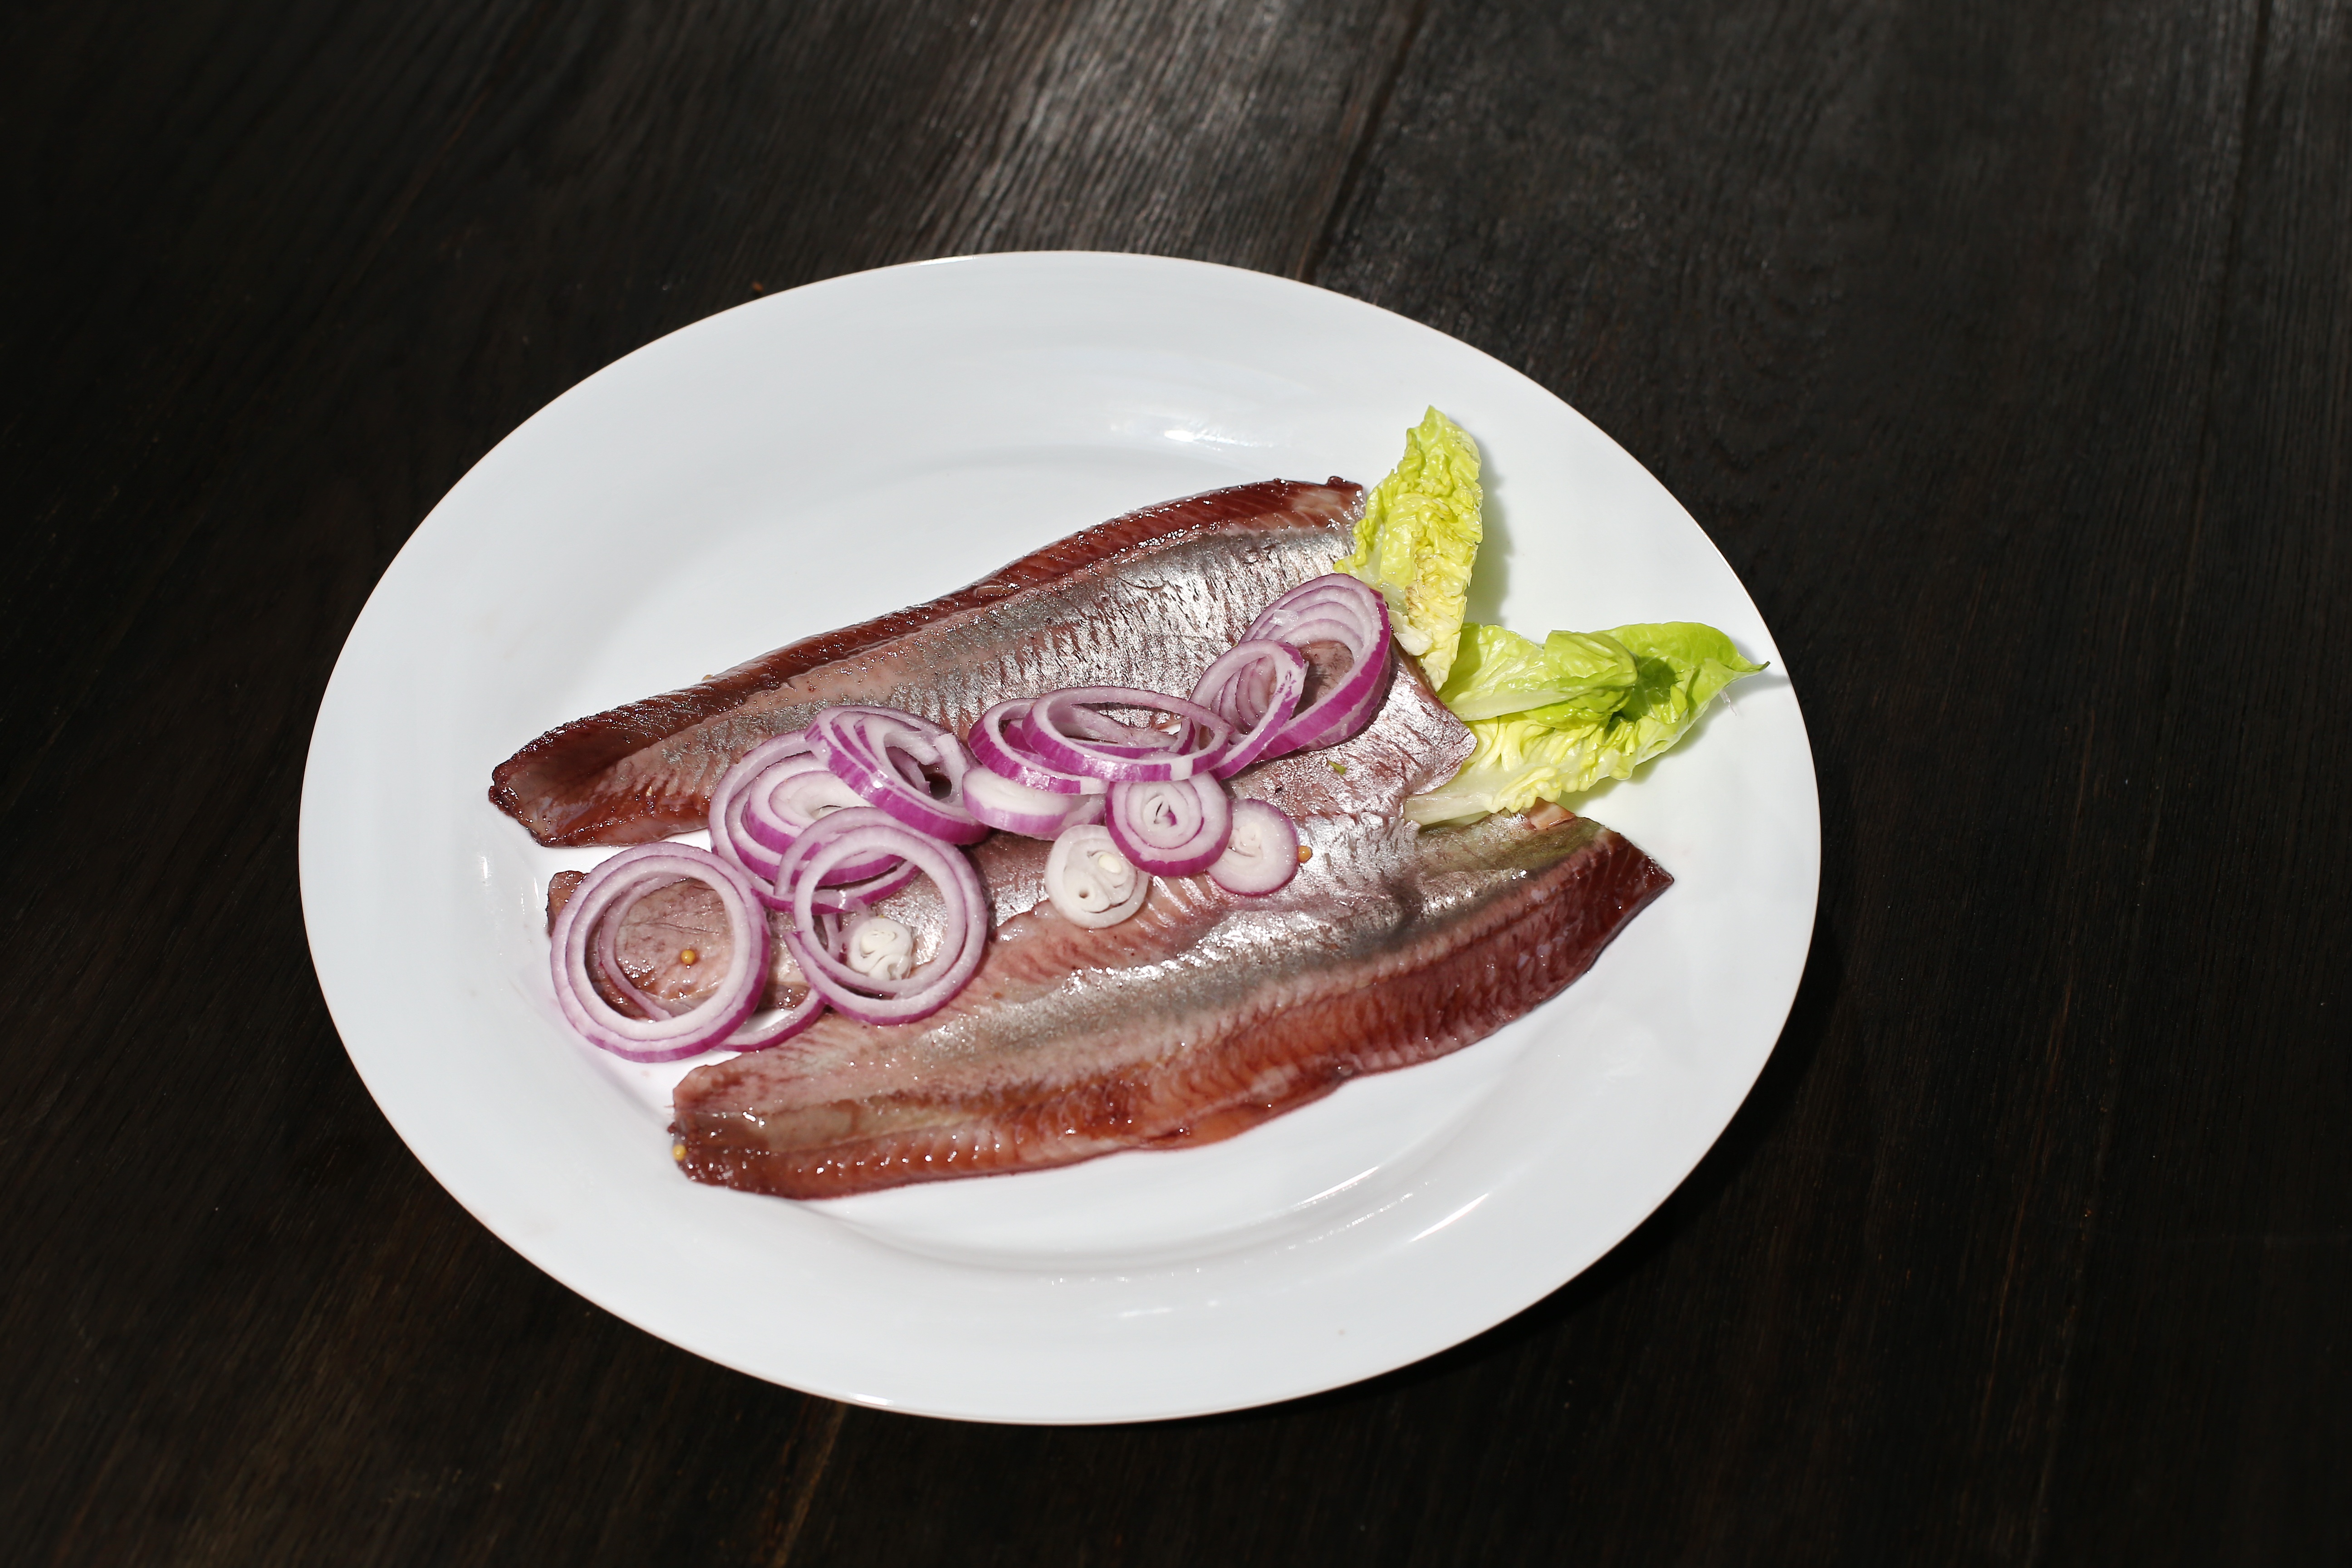
dish, meal, food, salad, seafood, fish, meat, lunch, dining, herring, refreshments, taste, hungry, red onion, danish delicacy, sated, pickled herring, christmas herring, butter bread, kobe beef